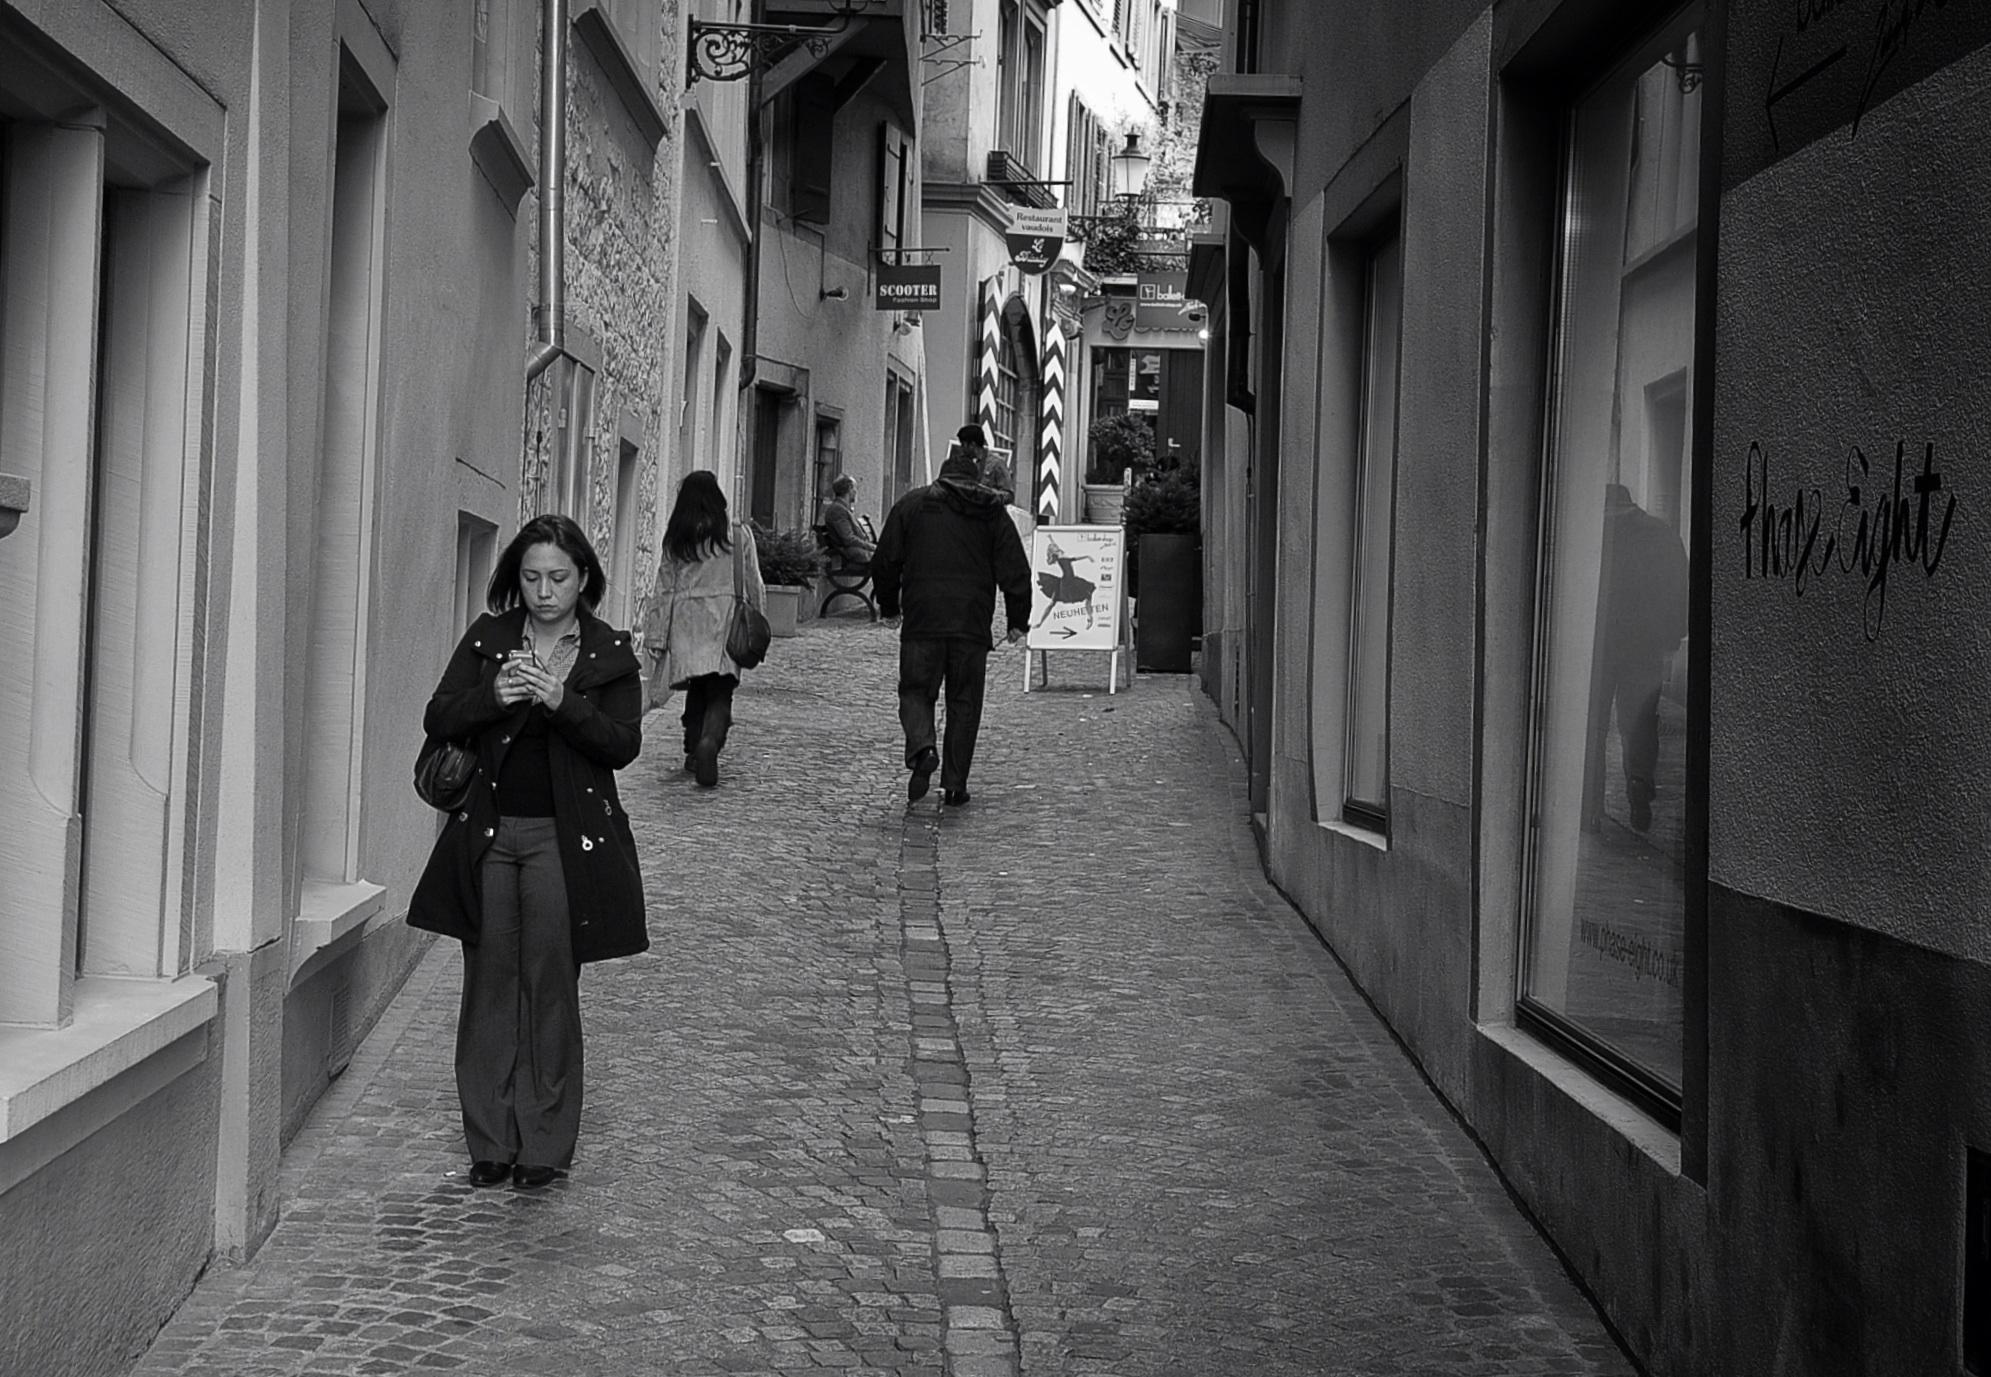
black and white, people, road, white, street, photography, alley, darkness, black, monochrome, streetphotography, bw, candid, women, infrastructure, swiss, photograph, snapshot, schweiz, switzerland, zurich, stphotographia, thomas8047, urbanarte, zurichstreet, nikond300s, swisscom, urban area, monochrome photography, film noir